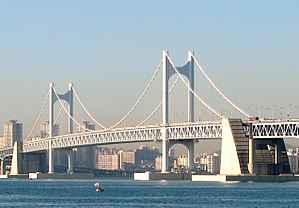
Længste hængebroer / Længste hængebroer
Gwangan broen
Liste over de længste hængebroer i verden identificerer hængebroer, der har et spænd på over 300 meter, i rækkefølge efter aftagende længde. Dette er den mest brugte måde til at sammenligne hængebroer.